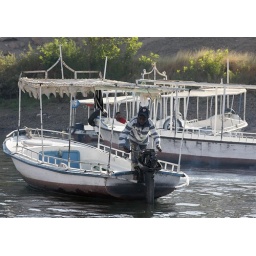
A young boat boy starts an old outboard in a cloud of smoke